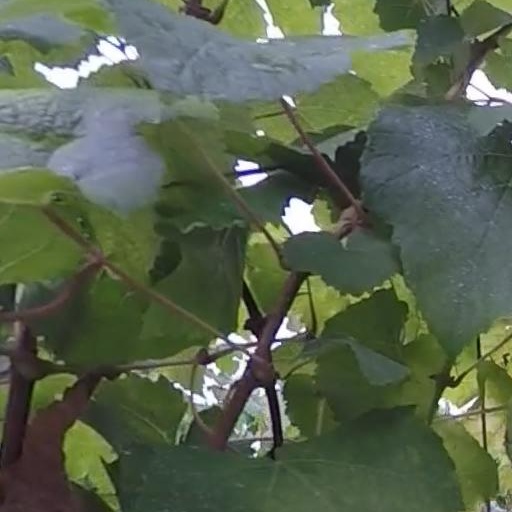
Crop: grape